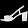
Label: Sandal